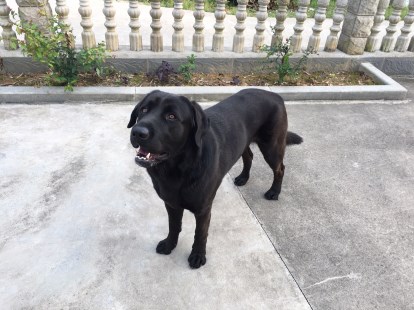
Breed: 3580-n000122-Labrador_retriever